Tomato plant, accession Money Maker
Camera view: bottom (45 deg); turntable rotation: 300 degrees
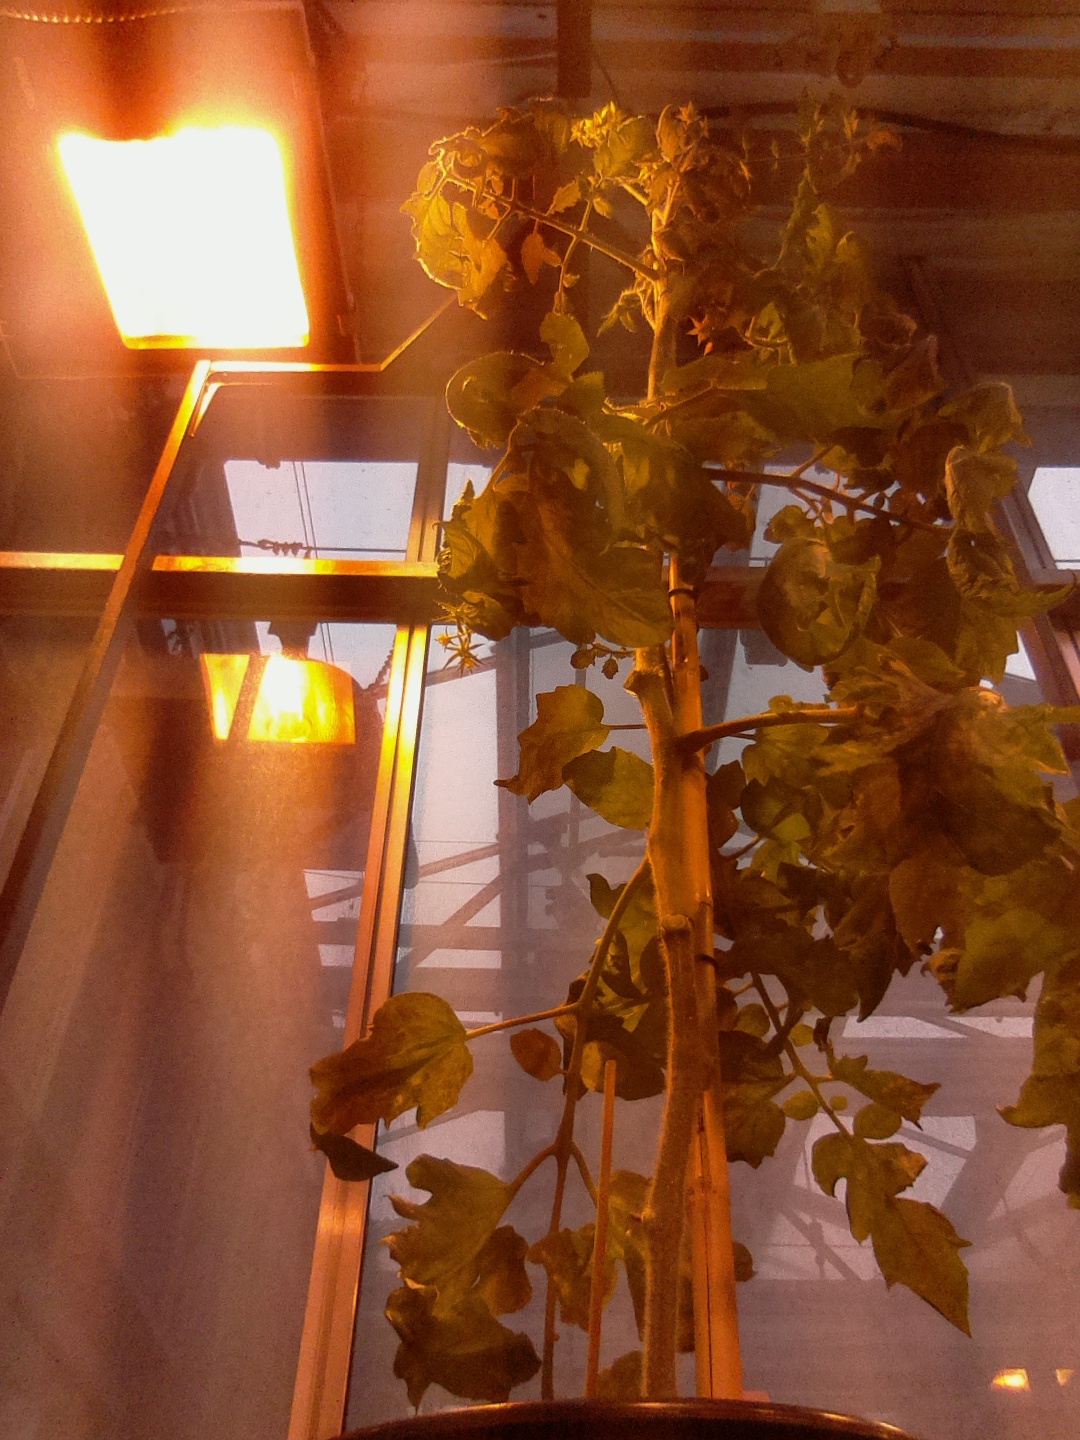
BBCH growth stage 73: 30%-40% of final fruit size